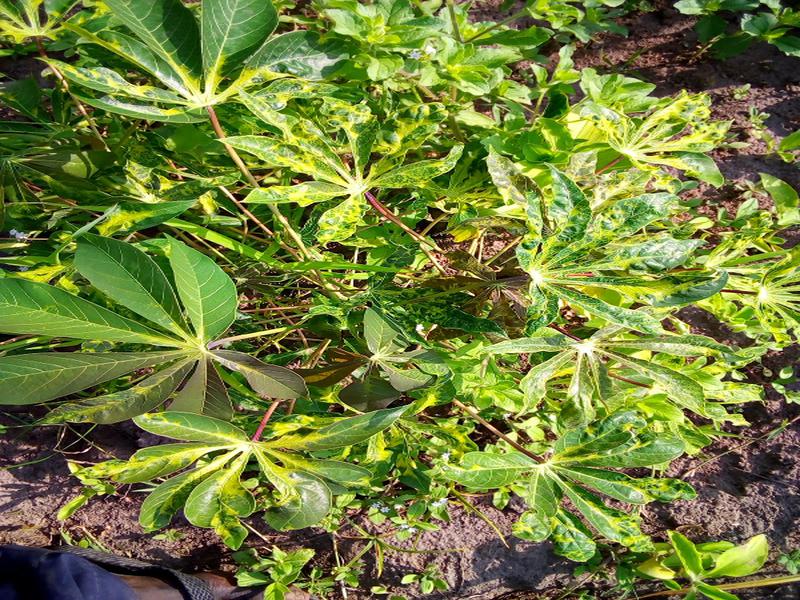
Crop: cassava
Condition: mosaic_disease